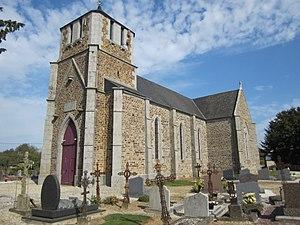
Le Mesnil-Ozenne, Manche